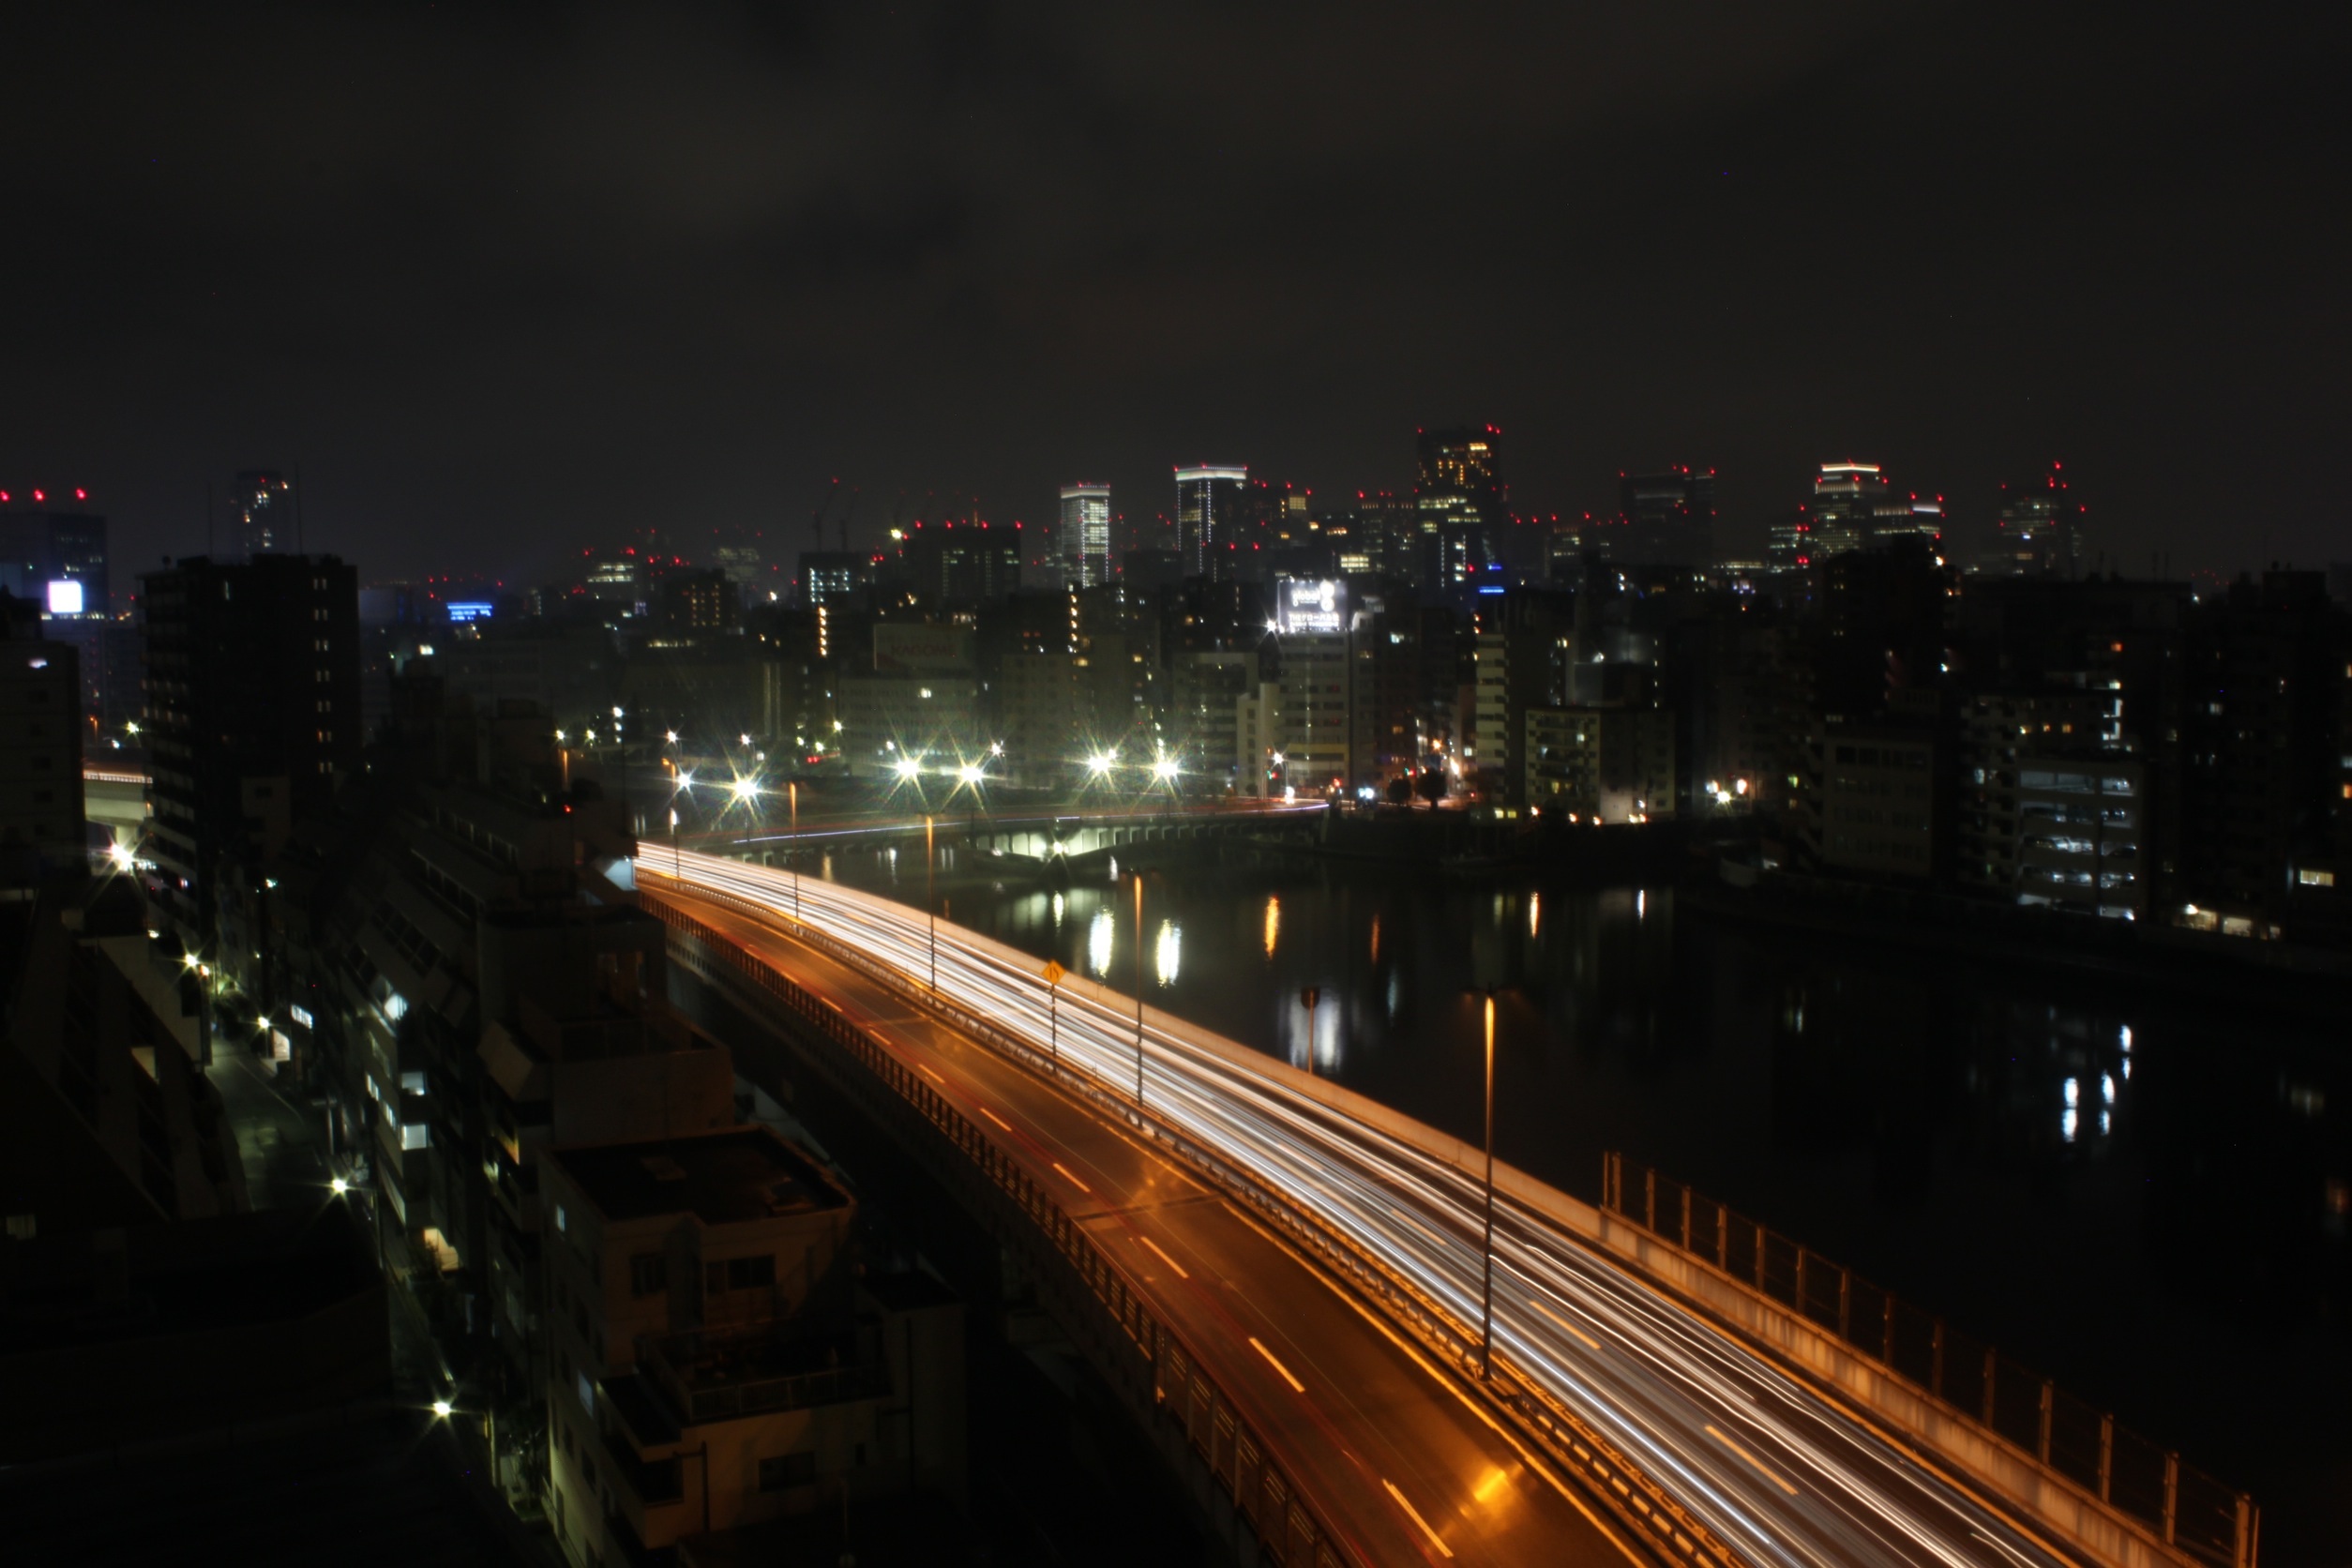
horizon, light, road, bridge, skyline, traffic, street, night, highway, city, skyscraper, urban, cityscape, downtown, travel, dusk, transportation, transport, evening, reflection, darkness, engineering, buildings, city lights, metropolis, urban area, human settlement, atmosphere of earth, metropolitan area